Yommarat railway halt

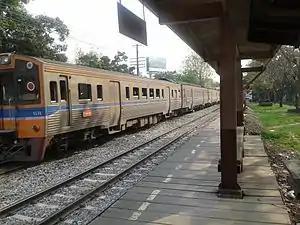

Yommarat railway halt is a railway halt in Bangkok. It is owned and operated by State Railway of Thailand and serves the Northern, Northeastern, and Southern Lines. It is on Sawankhalok Road in Thung Phaya Thai, Ratchathewi District, Bangkok, to the north of Yommarat level-crossing. The trains that stop at this station are only commuter services and some ordinary services. Not far from the halt is , a separate halt for the Eastern Line. Yommarat was refurbished since 2017 and was used as an access point for railway passengers to the Royal Crematorium during the death and funeral of King Bhumibol Adulyadej.